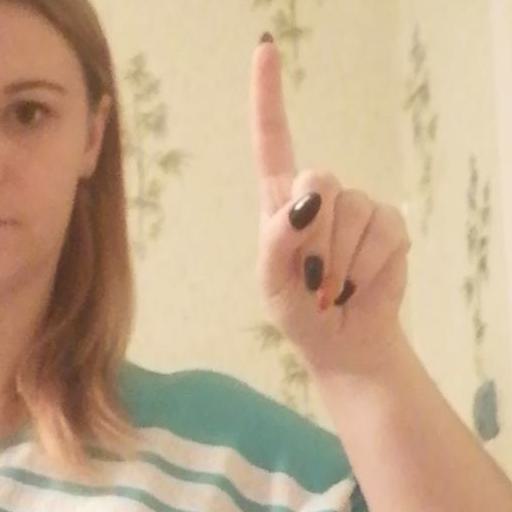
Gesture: one